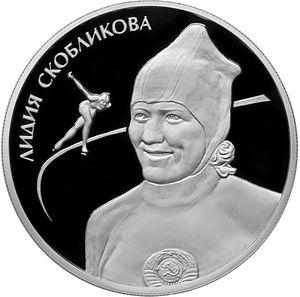
Lidia Pavlovna Skoblikova, née le 8 mars 1939 à Zlatooust, est une ancienne patineuse de vitesse russe. Elle a remporté un total de 6 médailles d'or sur l'ensemble des Jeux olympiques de Squaw Valley en 1960 et Innsbruck en 1964, où elle représente l'Union soviétique, ce qui fait d'elle la championne olympique la plus titrée dans sa discipline. Elle a également remporté 25 médailles d'or lors des Championnats du monde de patinage de vitesse et 15 médailles d'or lors des championnats nationaux d'Union soviétique.